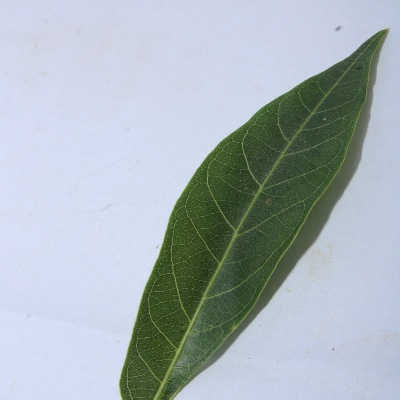
Crop: Cassava
Condition: healthy